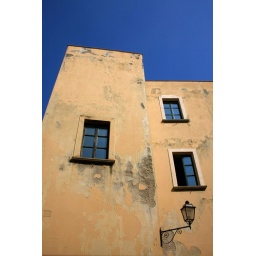
windows in golden wall